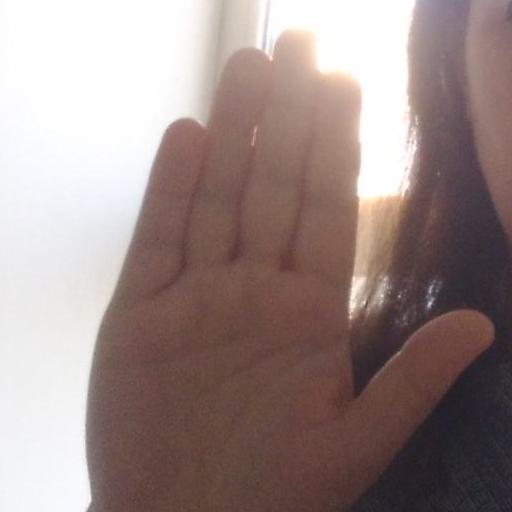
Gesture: stop